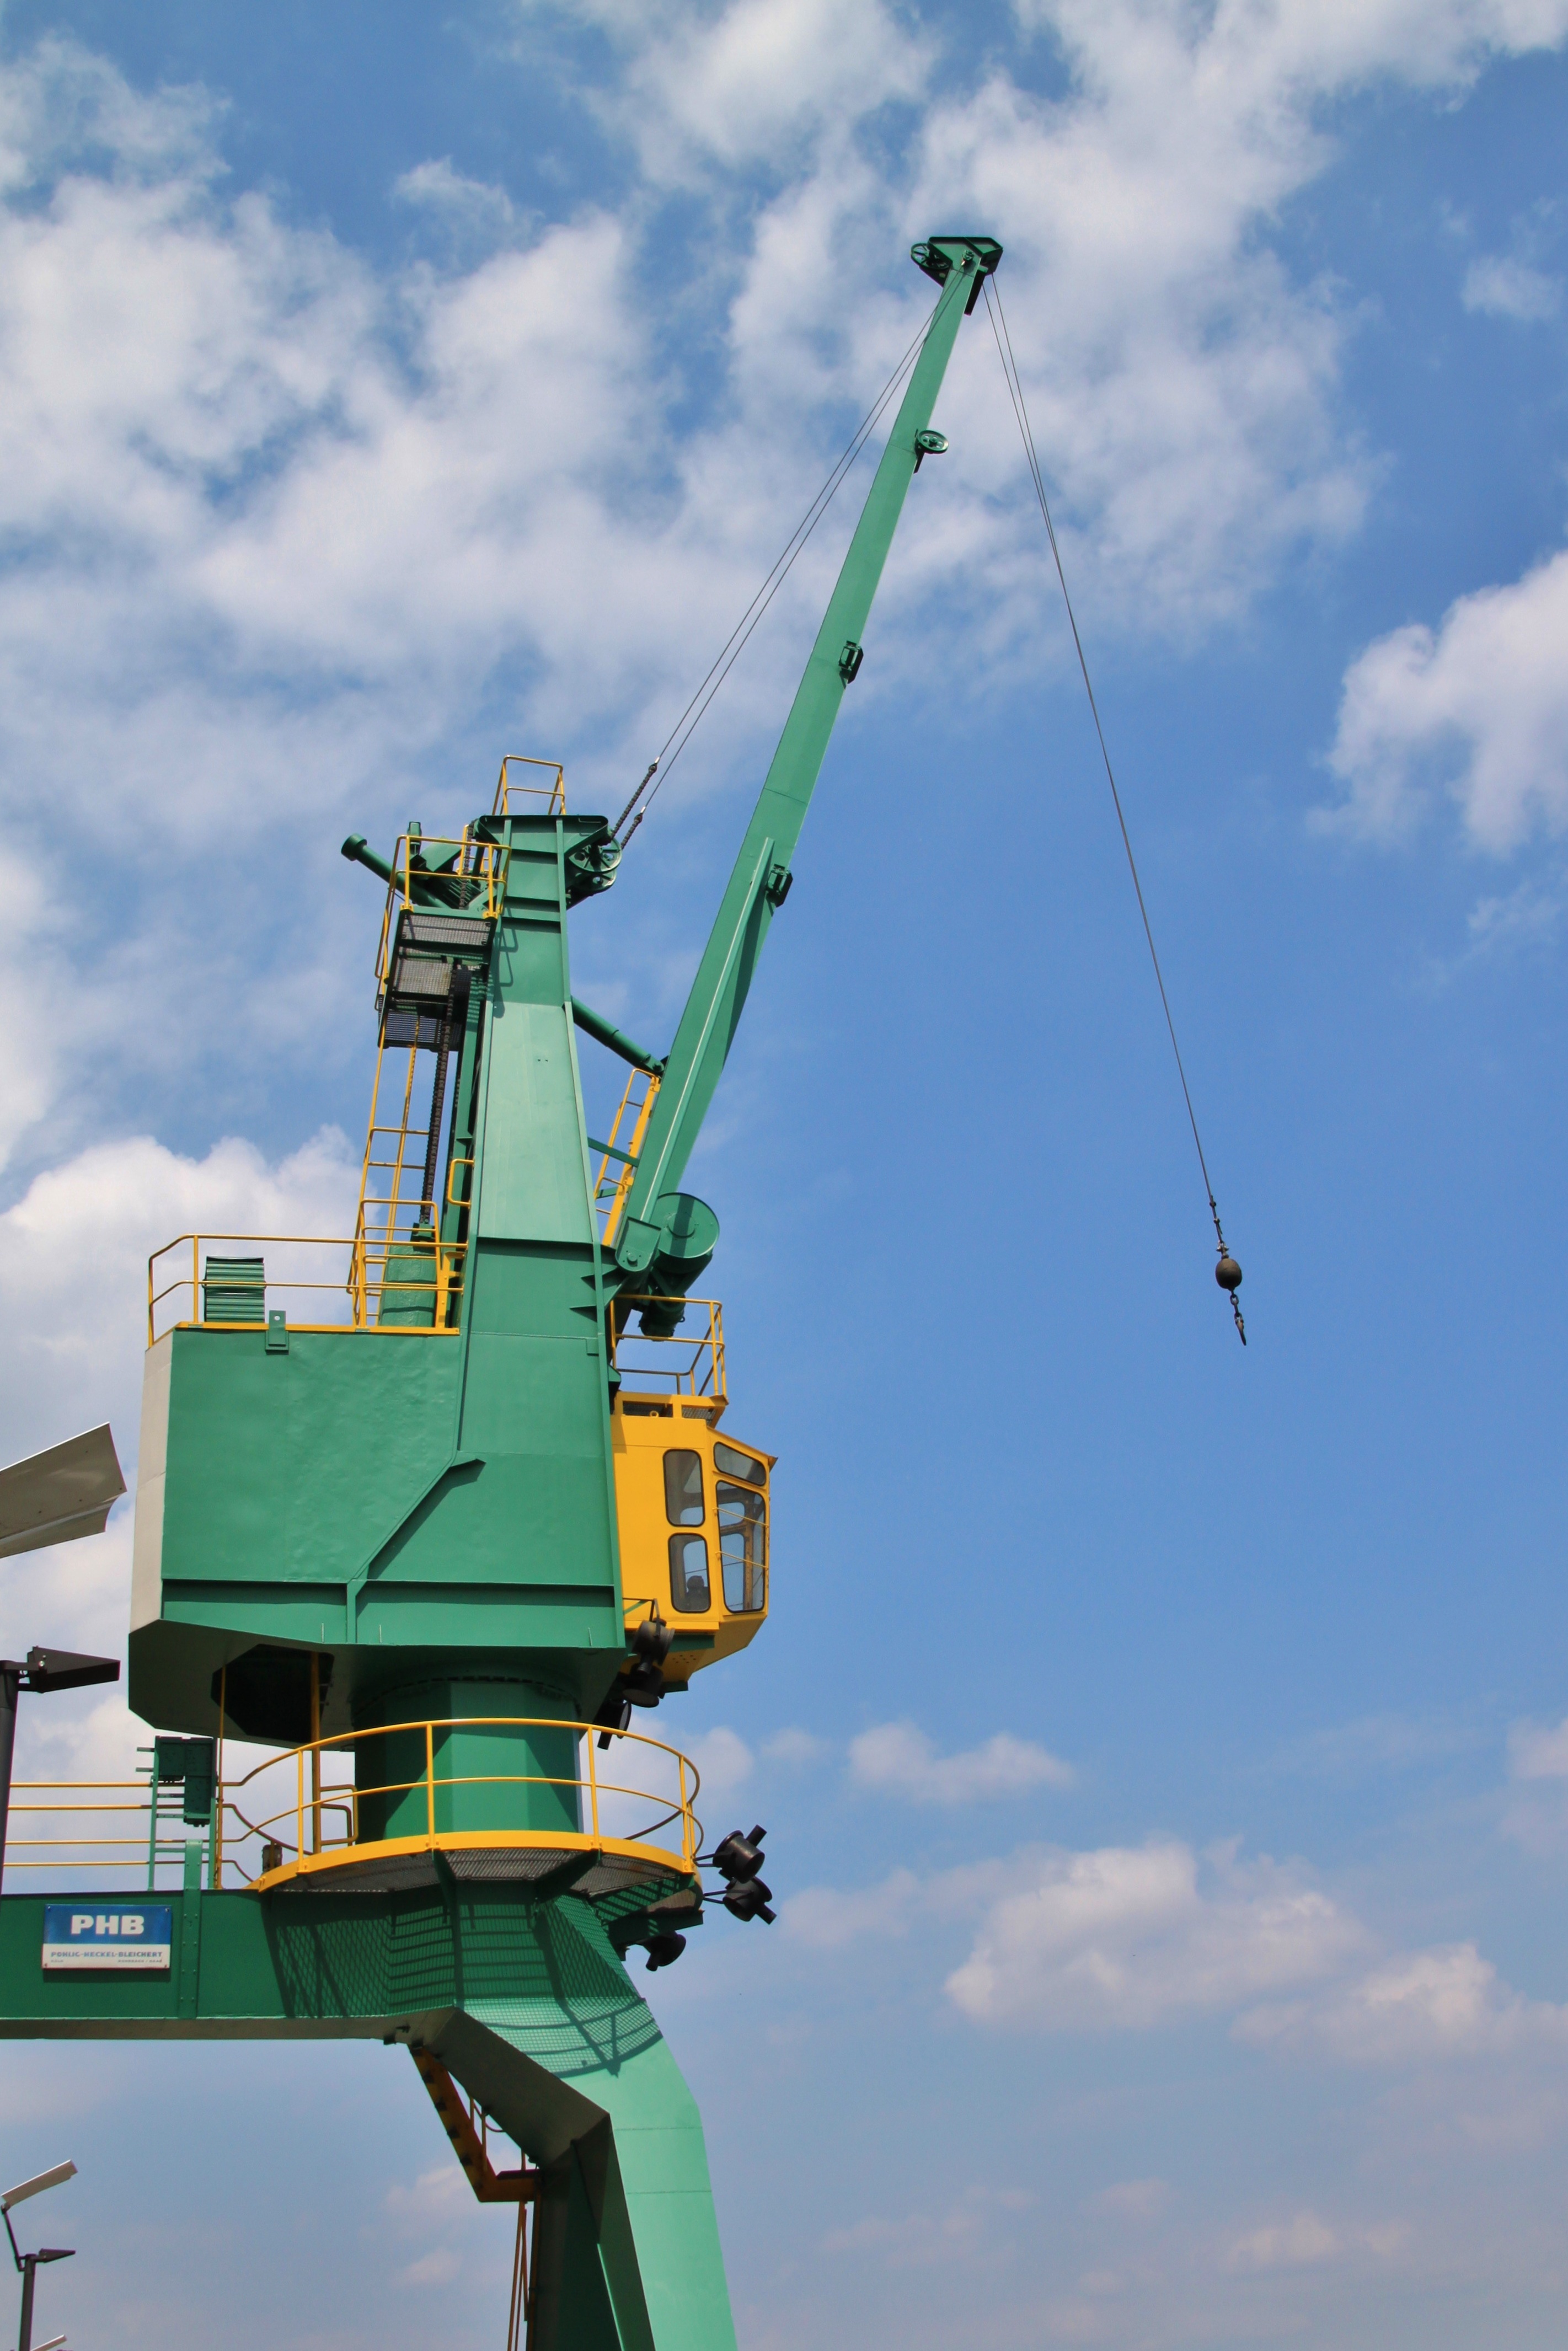
sky, vehicle, mast, machine, industry, arm, hook, build, crane, site, winch, baukran, lifting crane, construction work, load crane, lift loads, ship crane, construction equipment, crane hooks, industrial crane, crane arm, jib crane